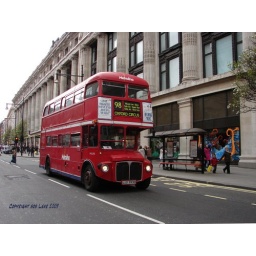
RML2393 displaying route details for the 98, running along Oxford street during the route 88 road run in March 2009.